George Fife Angas

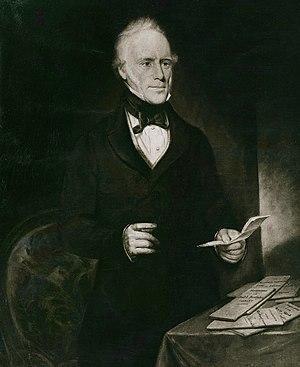
George Fife Angas (c.1860)

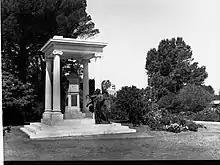

Over the next 20 years Angas took a large role in the family business in Newcastle, which also had branches in British ports, the West Indies and Spanish America, and steadily developed his own shipping business in London. By 1831, his business owned three ships, commercial business in British Honduras, Buenos Aires and London, coach factories in Durham and Newcastle, with mahogany trade and copperas works.